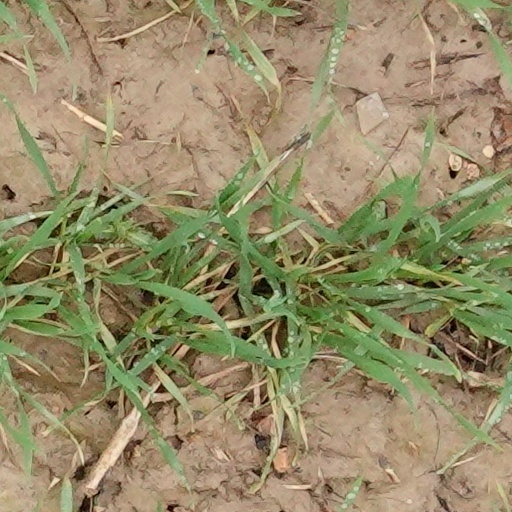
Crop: wheat